Pink Martini

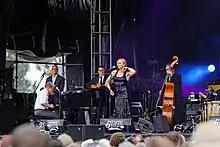
Festival du Bout du Monde 2014

On November 22, 2005, Pink Martini appeared on "Late Night with Conan O'Brien". On June 1, 2007, the band appeared on the long-running BBC Two "Later with Jools Holland" TV music program. On June 14, 2007, Pink Martini performed on the "Late Show with David Letterman", performing "Hey Eugene".